Cryptorchidism

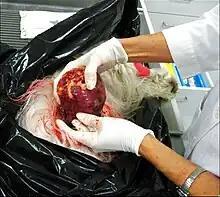
A retained testicle with cancer removed during necropsy of a dog

Cryptorchidism is rarer in cats than it is in dogs. In one study, 1.9% of intact male cats were cryptorchid. Persians are predisposed. Normally, the testicles are in the scrotum by the age of six to eight weeks. Male cats with one cryptorchid testicle may still be fertile; however, male cats with two cryptorchid testicles are most likely to be sterile. Urine spraying is one indication that a cat with no observable testicles may not be neutered; other signs are the presence of enlarged jowls, thickened facial and neck skin, and spines on the penis (which usually regress within six weeks after castration). Most cryptorchid cats present with an inguinal testicle.